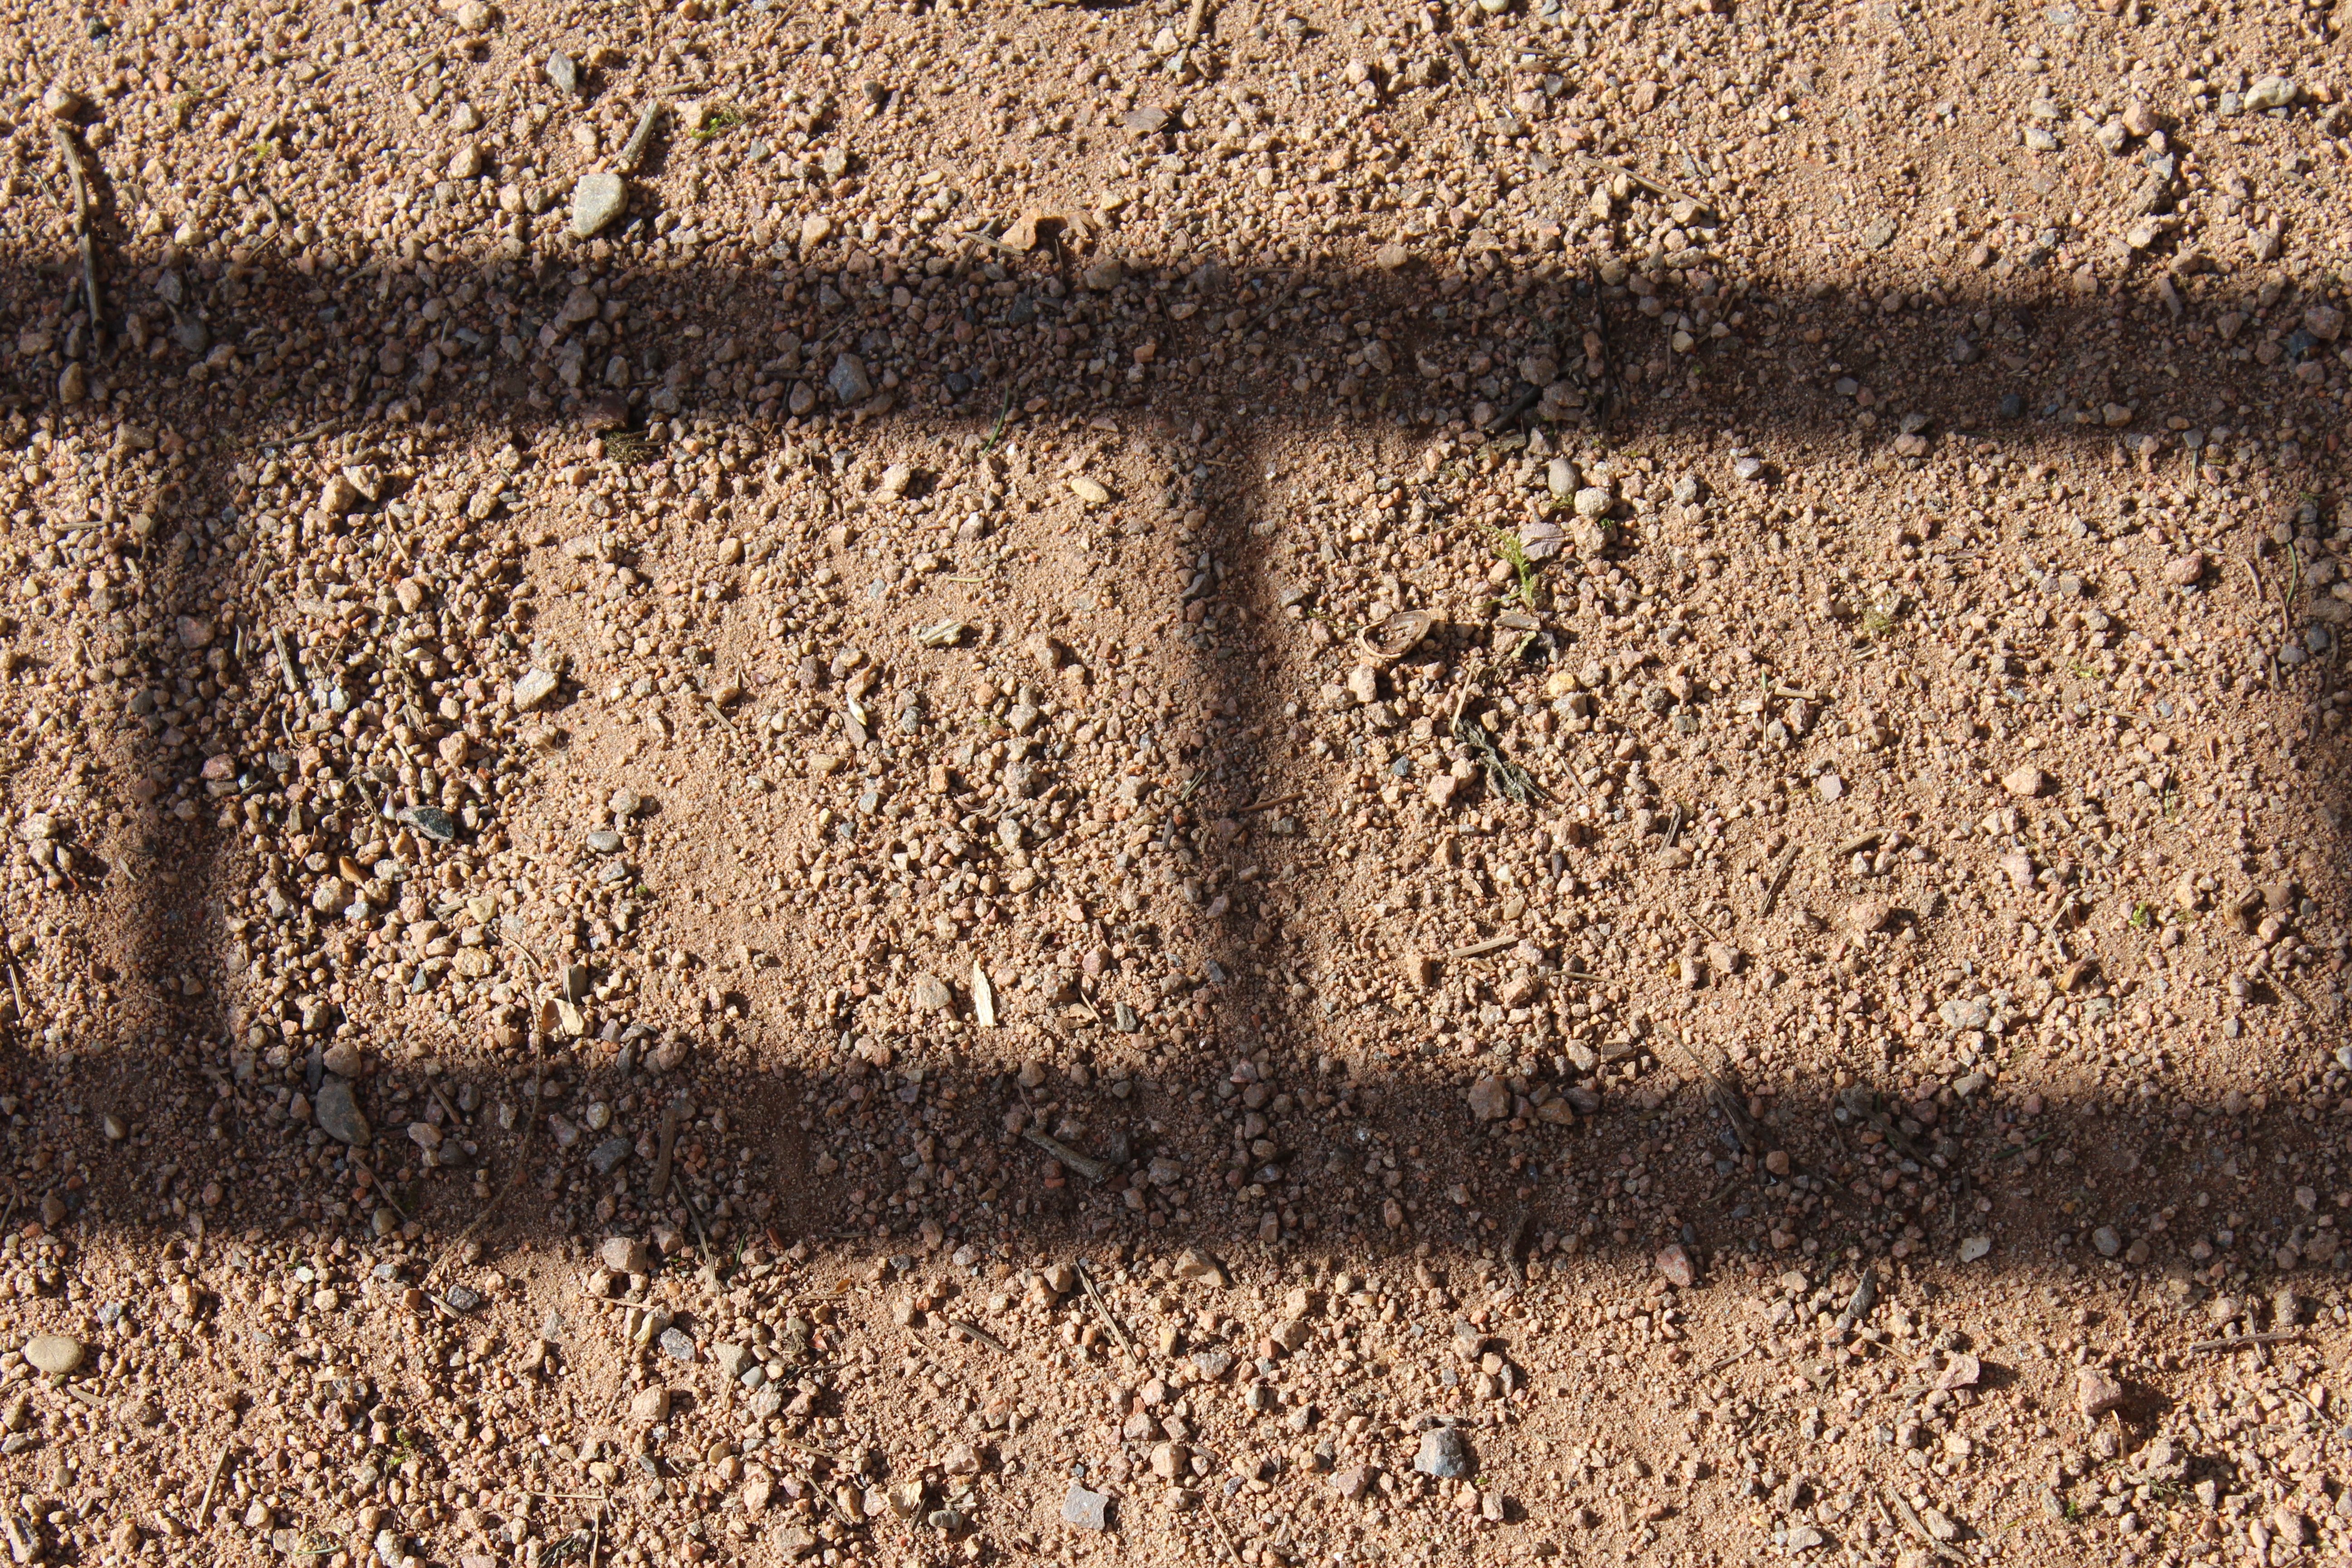
nature, sand, structure, wood, ground, texture, floor, wall, asphalt, line, shadow, brown, soil, brick, material, stones, background, brickwork, flooring, road surface, basic earth